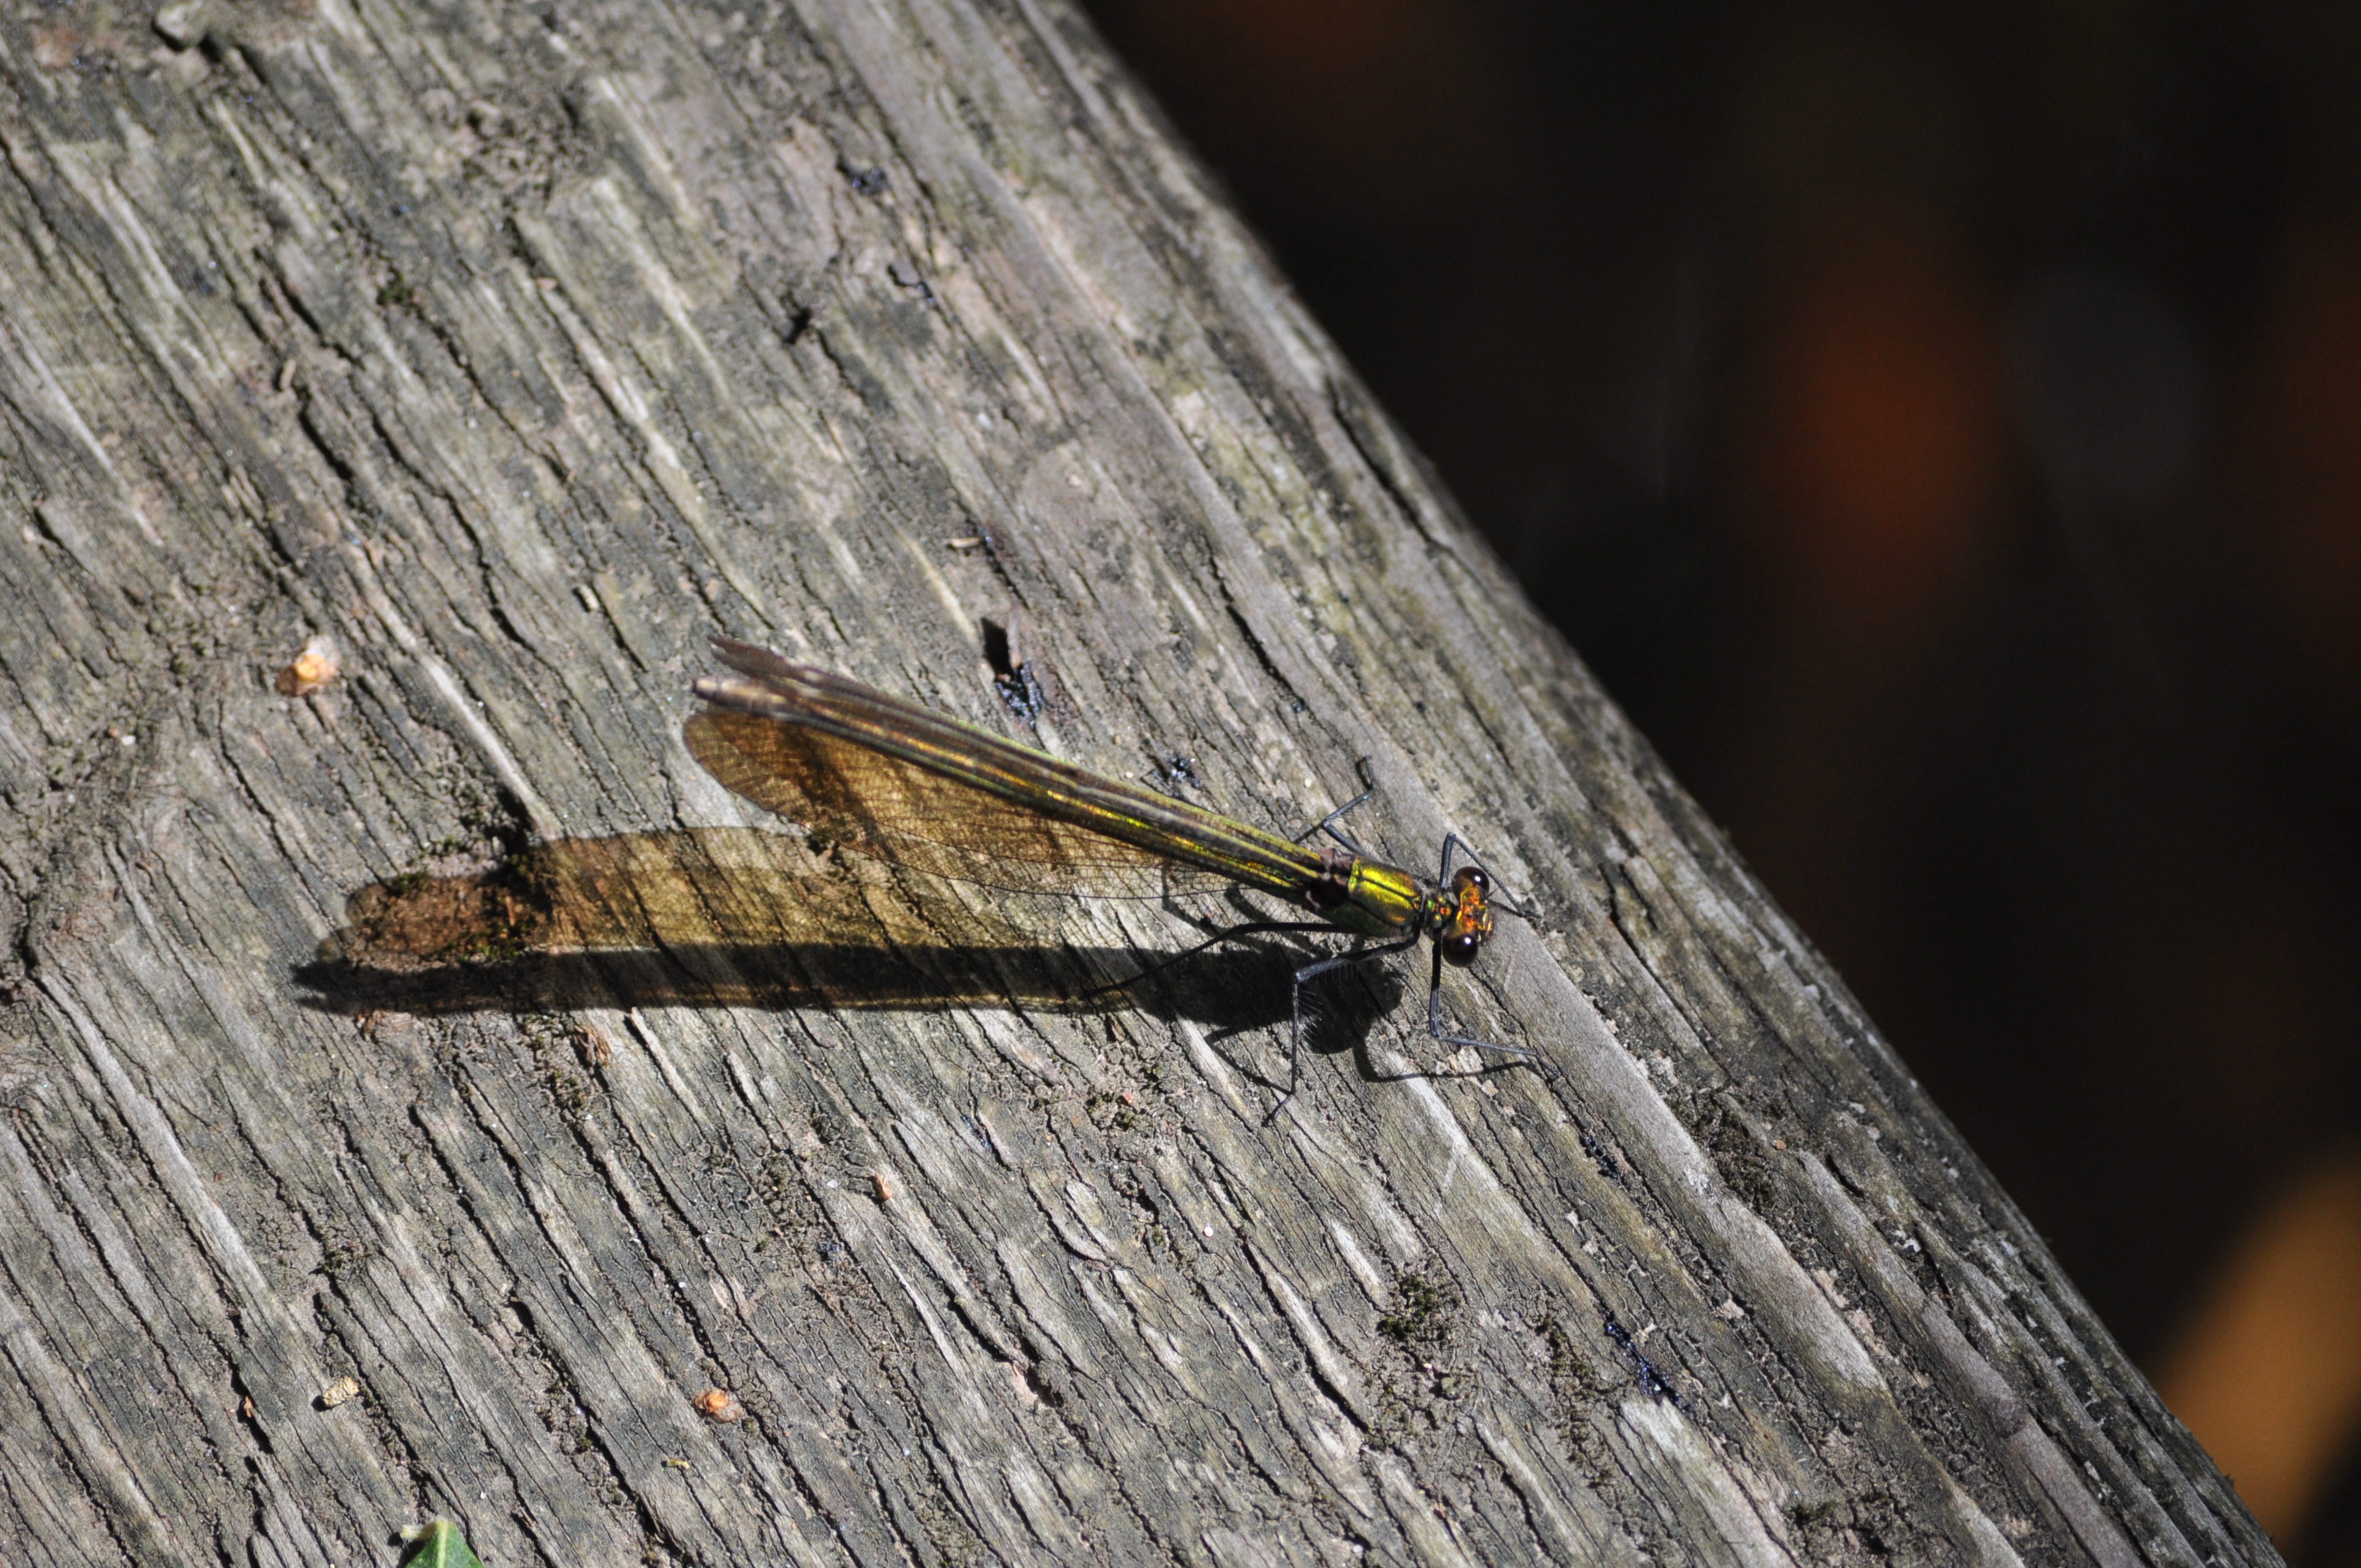
nature, outdoor, wing, leaf, wildlife, wild, insect, small, bug, moth, fauna, invertebrate, life, close up, entomology, dragonfly, delicate, damselfly, fragile, macro photography, arthropod, true bugs